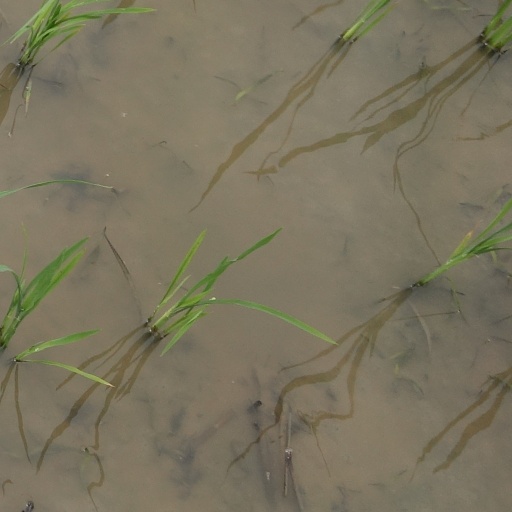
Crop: rice